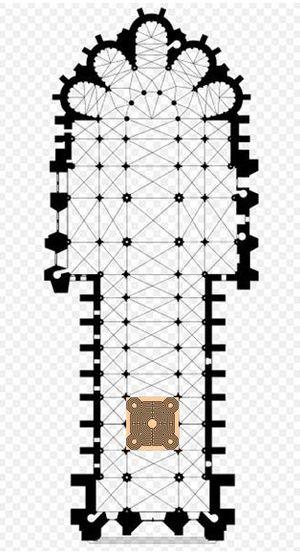
Le labyrinthe à son emplacement dans les 3e et 4e travées de la cathédrale de Reims.
Le labyrinthe de la cathédrale de Reims était un labyrinthe d'église installé sur le sol de la nef de la cathédrale Notre-Dame de Reims. Il figure notamment sur le logotype des monuments historiques français.